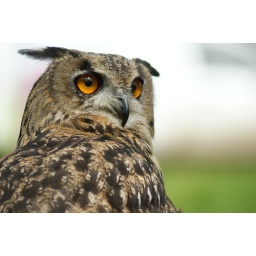
I love snuggling down in bed with a cup of tea, some Hobnobs and a book. I'm getting old :(